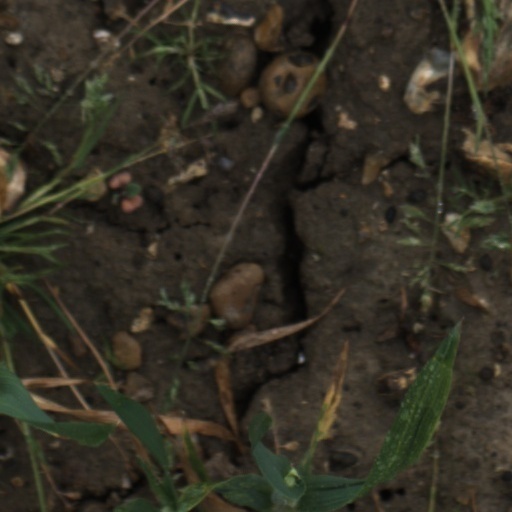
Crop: wheat